Iolanthe

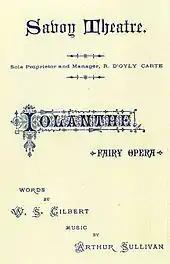
Programme from 1883 during the original run

W. S. Gilbert presented his basic idea for a new opera to Arthur Sullivan in October 1881. Gilbert's earliest ideas for the story of "Iolanthe" originated in his "Bab Ballad", "The Fairy Curate": "Once a fairy / Light and airy / Married with a mortal". The fairy marries a "prosaic" attorney and bears him a son. After her son grows up, she visits him on Earth, but she is mistaken for his lover, since fairies perpetually appear young and beautiful. Sullivan found the premise funny, and Gilbert set to work on fleshing out the story. By December, he had written some lyrics for Sullivan to look at, but he struggled with the plot for several months, whereas he had dashed off earlier operas in a matter of weeks. During these months, Sullivan took an extended trip to Egypt, Italy and elsewhere. Upon his return to London in April 1882, he moved into a new home; in May, his beloved mother died rather suddenly. By the end of July 1882, Gilbert had supplied Sullivan with lyrics to several of the songs, and Sullivan began work setting them to music. Over the next two months, Sullivan met Gilbert to discuss the libretto as more lyrics were completed. Music rehearsals began in September, and staging began in October, scheduled around performances of Gilbert and Sullivan's previous opera, "Patience", which had transferred to the Savoy Theatre a year earlier. Sullivan was still composing more numbers for the opera until 20 October, with a few modifications continuing into early November. Uncharacteristically, Sullivan composed the overture himself, instead of assigning it to an assistant. Two casts rehearsed simultaneously, as the opera was to open on the same night in London and New York City, a historic first for any play.